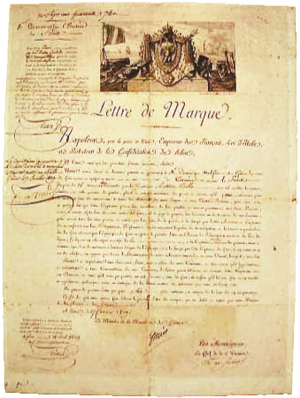
Une lettre de marque ou lettre de course ou lettre de commission est une lettre patente d'un souverain permettant à un capitaine et son équipage de rechercher, attaquer, saisir et détruire les navires ou les équipements d'une nation adverse dans les eaux territoriales internationales ou étrangères.